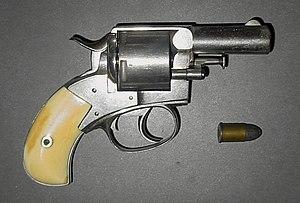
La Terroriste est un tableau du peintre russe Nikolaï Iarochenko, achevé en 1881, dont le sujet est inspiré de Véra Zassoulitch. Il est exposé au musée des beaux-arts de la ville de Kislovodsk en Russie. Il a servi d'esquisse pour un tableau dont on ne possède plus que la description et qui reprenait comme sujet et le château de Lituanie et la femme terroriste et un autre personnage de gardien de prison.
Le Webley British Bulldog est un révolver fabriqué par la compagnie Philip Webley & Son. Il s'agit d'une version compacte du Webley RIC mis en vente en 1878.
L'affaire Vandersmissen est une affaire médiatico-judiciaire belge qui défraya la chronique en 1886. La nuit du 8 au 9 avril 1886, l'avocat et député Gustave Vandersmissen assassine son ex-épouse volage, la soprano Alice Renaud.